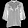
Label: Shirt